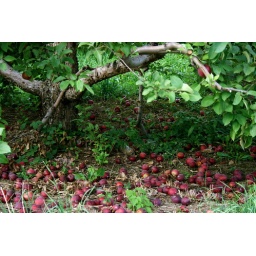
apple tree in an orchard .3 miles from my house